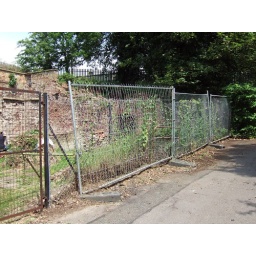
Close by stood the North water tower that Brunel designed.